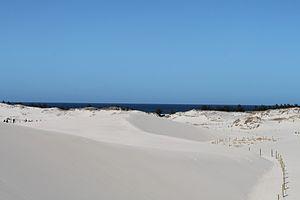
Le parc national de Słowiński est un parc national situé en Pologne. Il a été créé en 1967.